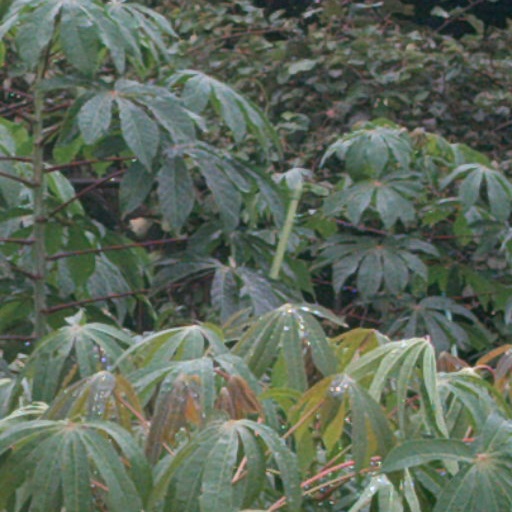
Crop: cassava